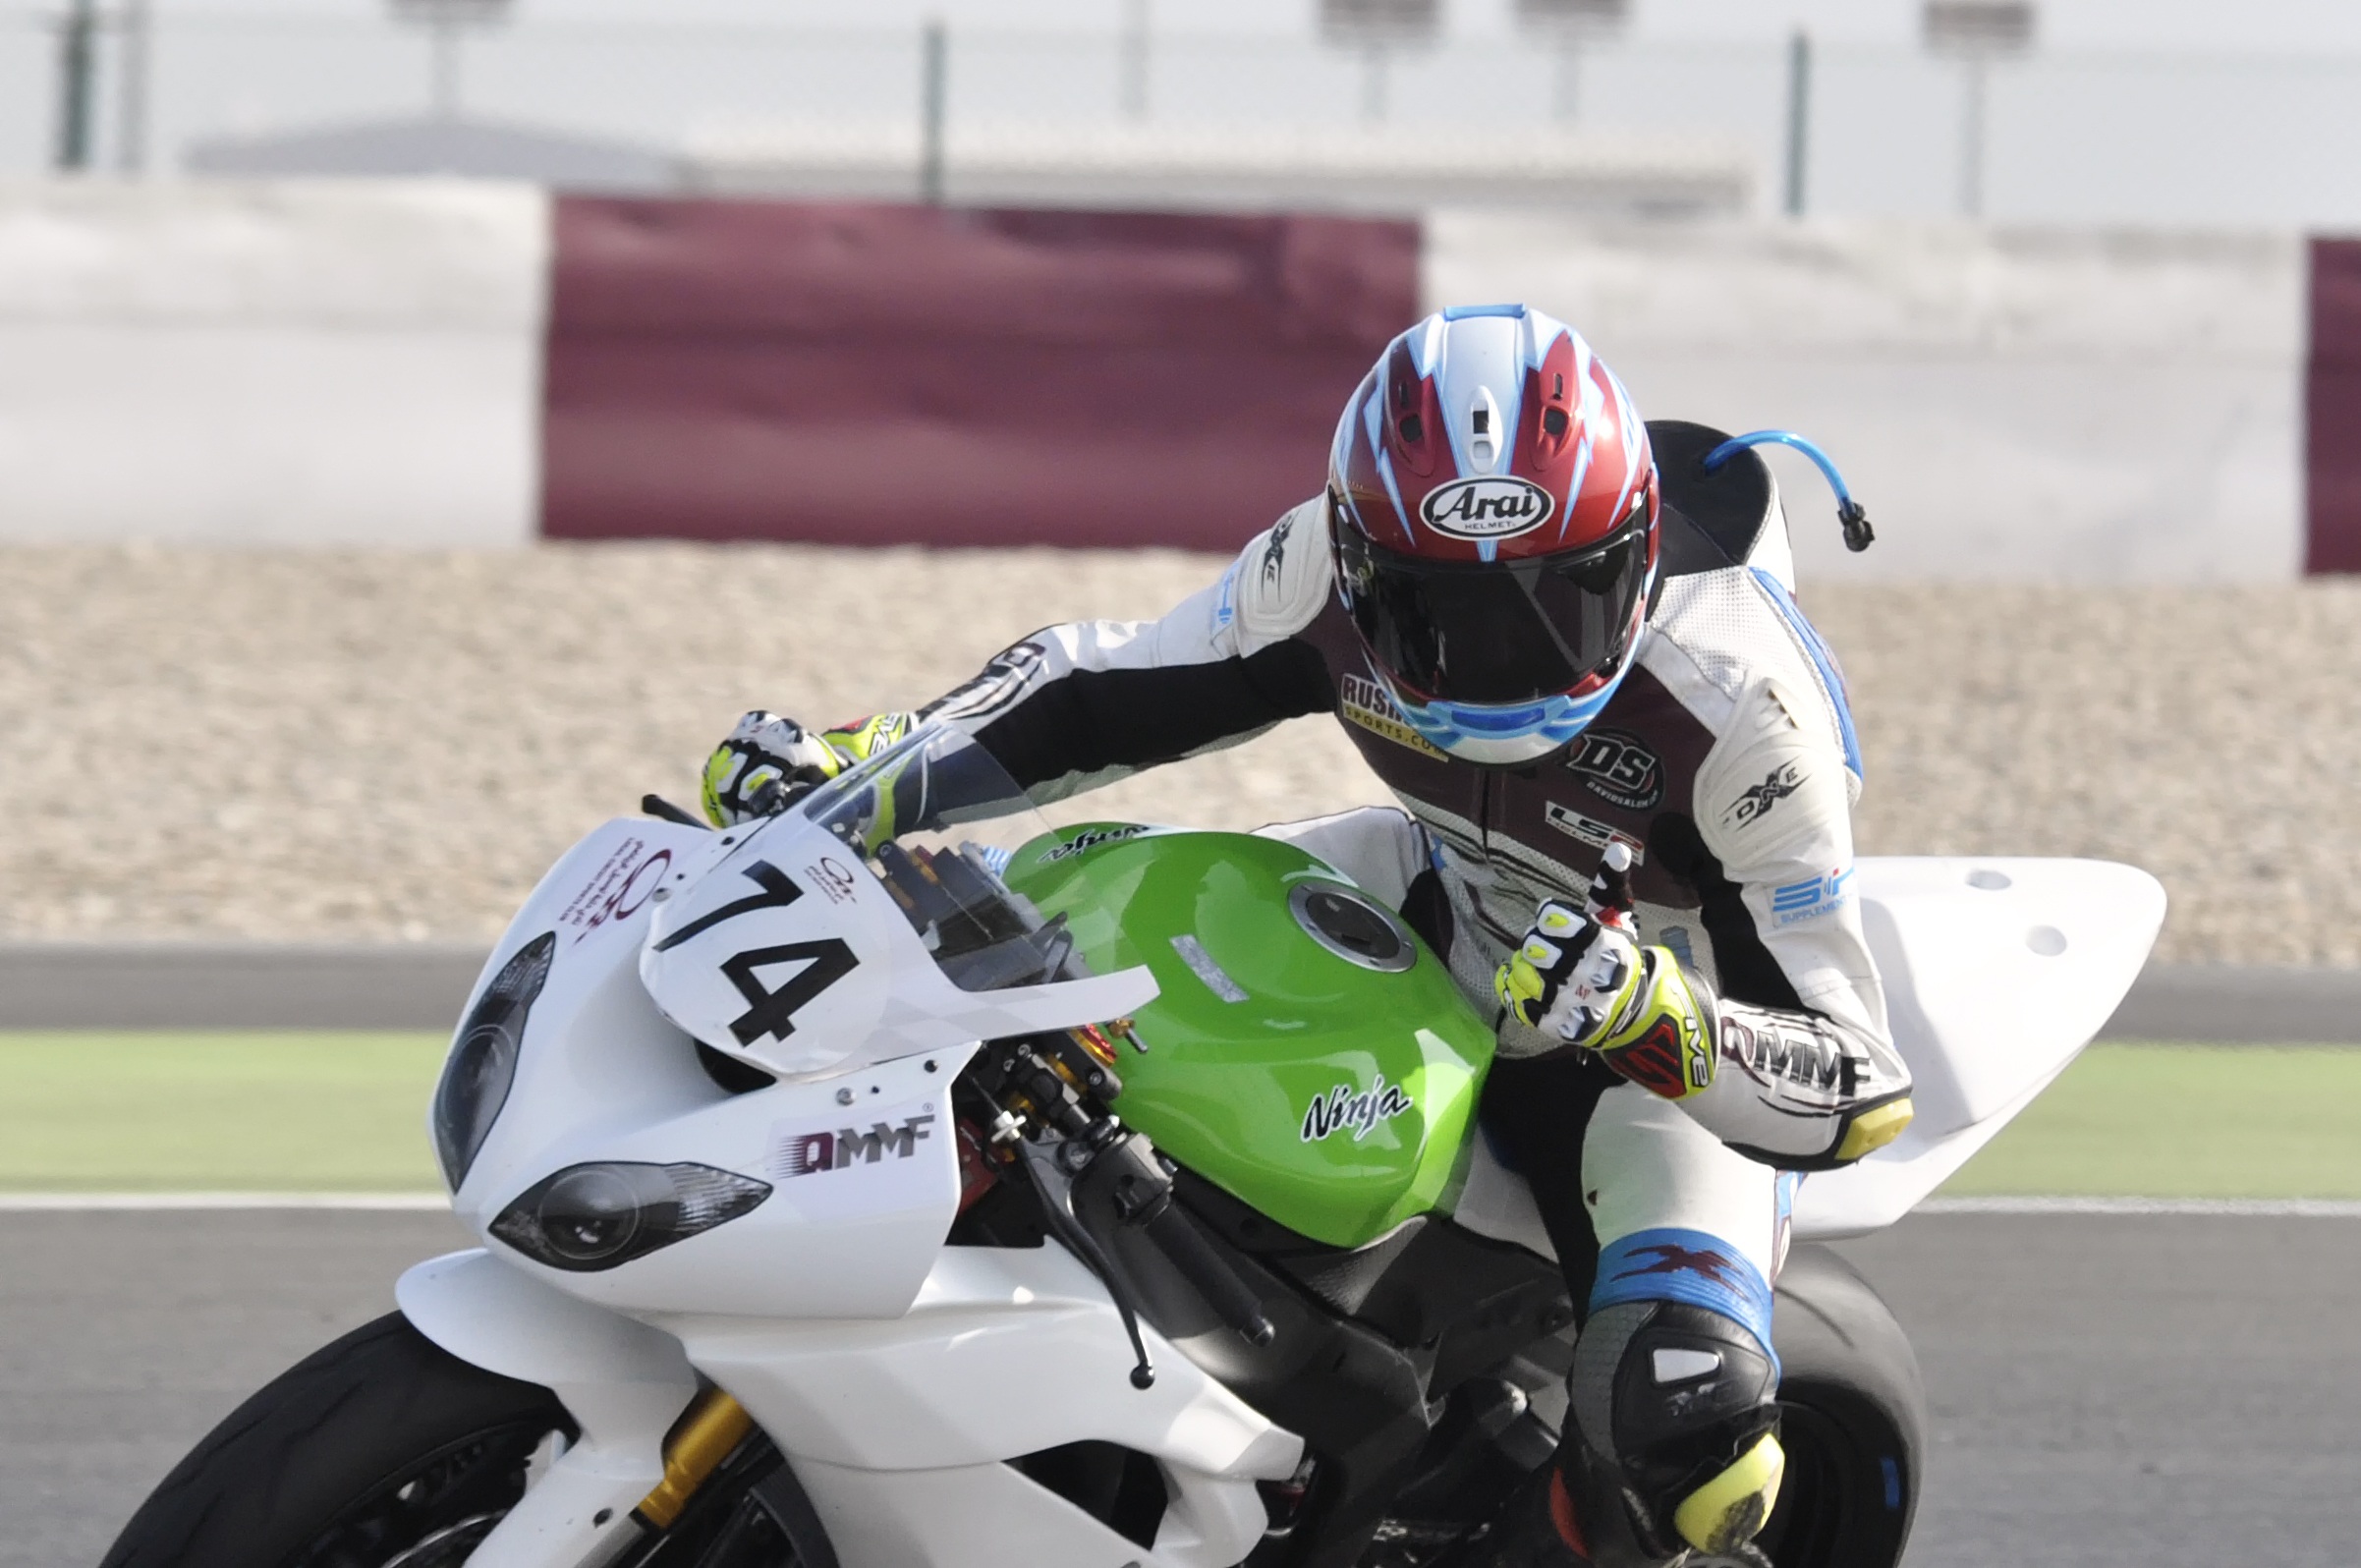
car, vehicle, motorcycle, race, sports, racing, race track, racer, motorsport, champion, qatar, motorcycling, motorcycle racing, road racing, automobile make, motorcycle speedway, auto race, superbike racing, supermoto, grand prix motorcycle racing, isle of man tt, fadhel al khater, super stork